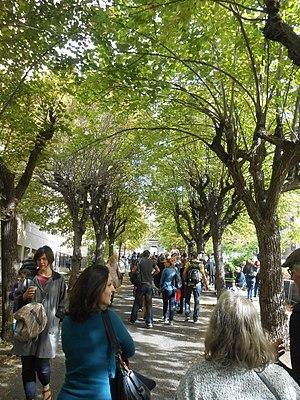
Allée de l'Hôtel-Dieu de Clermont-Ferrand, entre les cours inférieures et supérieures. 07 Octobre 2017, Festival Effervescences.
L'Hôtel-Dieu de Clermont-Ferrand est le site d'un ancien établissement hospitalier remontant au XVIIIᵉ siècle, situé dans la partie sud du centre historique de Clermont-Ferrand, en Auvergne, sur le rebord du « plateau central ». Le site a une superficie de 4,5 hectares. Il est inscrit aux monuments historiques depuis 2004. Le site possède, comme plusieurs autres îlots de Clermont-Ferrand, des caves et souterrains.